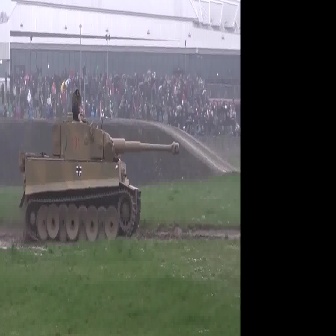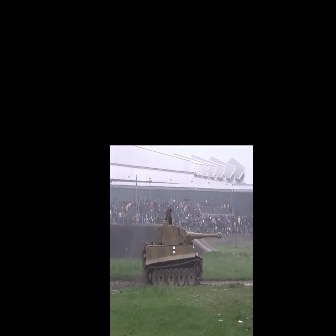
  Please identify the target specified by the bounding box [19,87,179,247] in the first image and locate it in the second image. Return the coordinates in [x_min,y_min,x_max,y_max] format.
Answer: [141,207,221,288]